Erlikosaurus

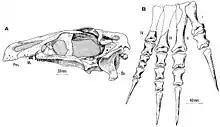
Skull and right pes of the holotype

Confusingly, in 1981 Perle again named and described the species as if it were new, but this time in more detail and spelling the generic name as a Latinised "Erlicosaurus". It is today widely accepted by most authors that the original name, "Erlikosaurus", is valid. At the time of its discovery it was the only known therizinosaur (then called segnosaurs) for which a complete skull had been discovered, and this helped shed light on a puzzling and poorly known group of dinosaurs. It still represents the most completely known therizinosaurian skull.